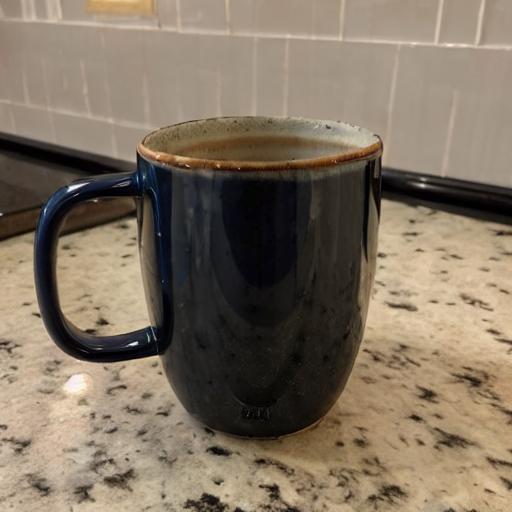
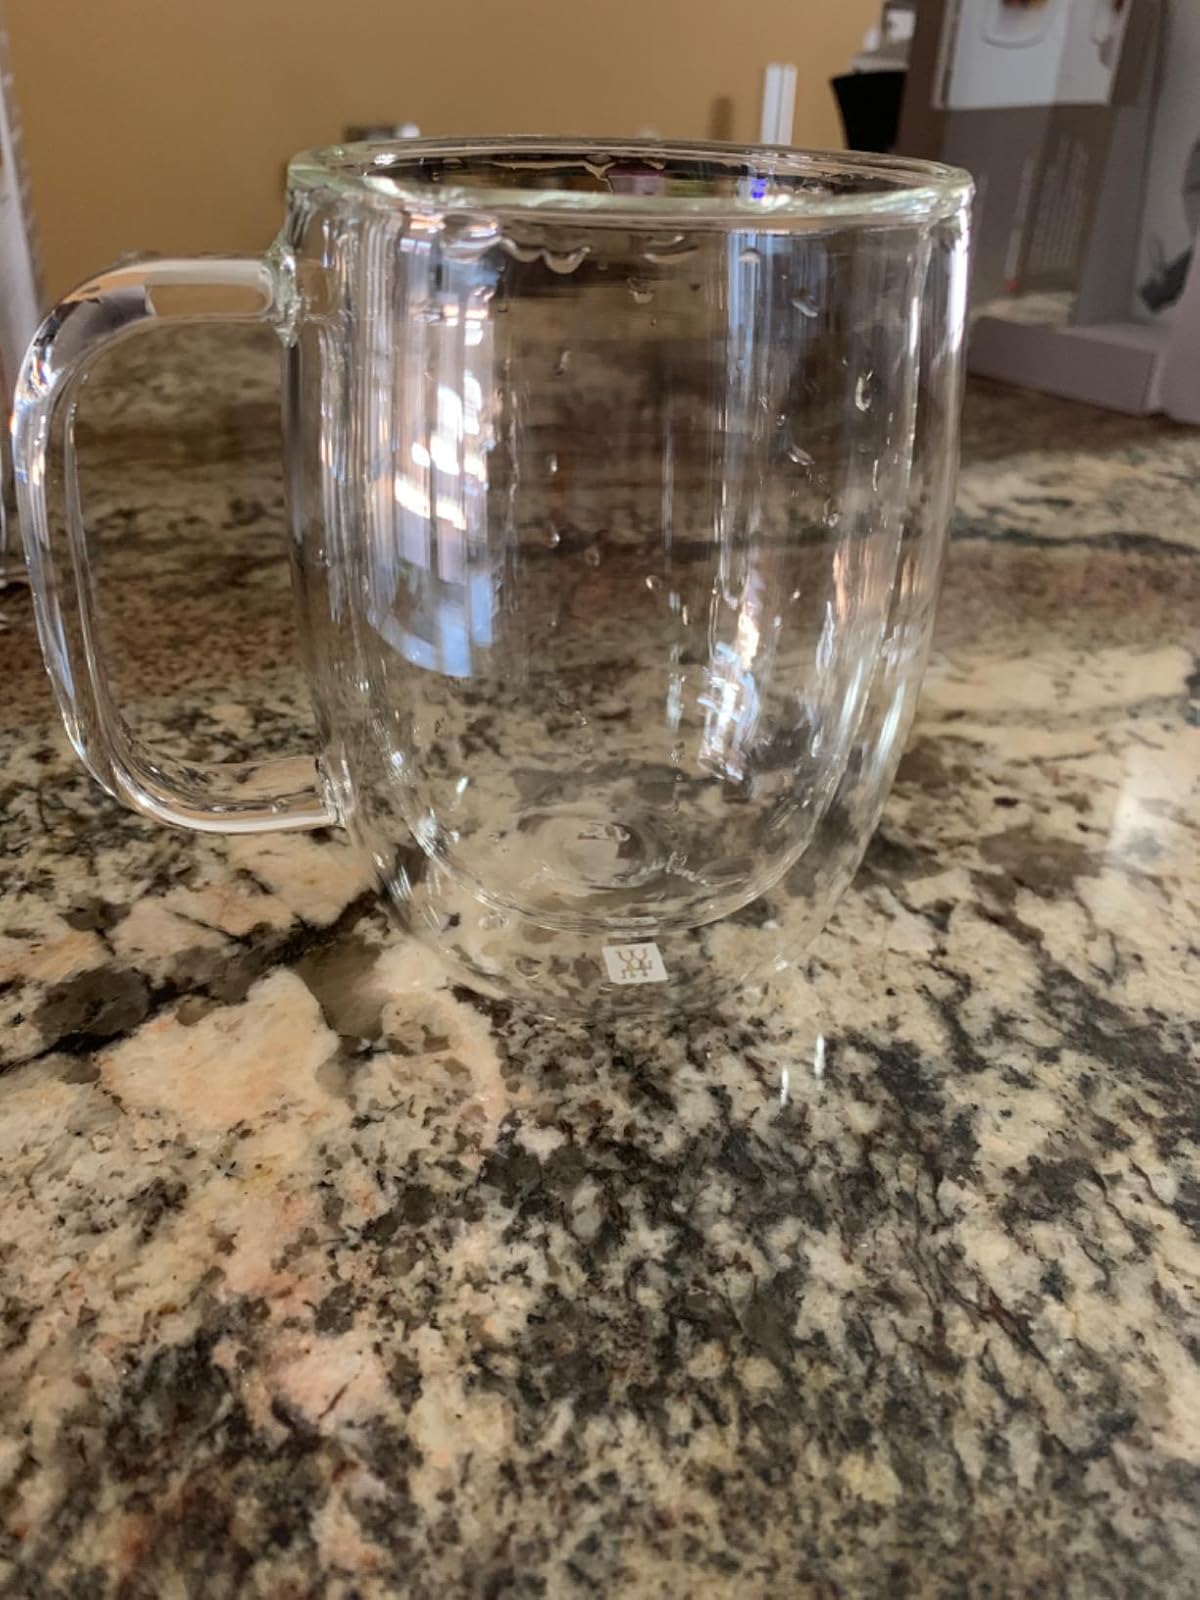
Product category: items_mug
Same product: no